Alnwick branch line

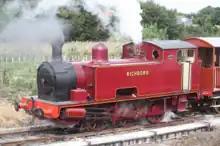

The project first emerged with the foundation of the Aln Valley Railway Society (since merged into the Aln Valley Railway Trust) in 1995 and plans were announced in 1997 to reopen almost the entire length of the original branch line. However, this proposal would have required the construction of a costly bridge over the A1 dual carriageway bypass on the edge of Alnwick (and was later hindered further by the construction of a Lidl supermarket on the approach to the original station) and so plans were later revised and it was instead decided that a new station should be built on a site close to where the later A1 bypass truncated the original line.